Long Island Motor Parkway

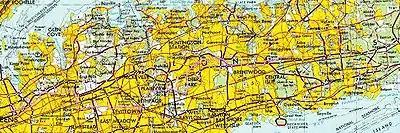
Map showing the Long Island Motor Parkway (in purple)

The Long Island Motor Parkway was a limited-access toll road, with access at a small number of toll booths, joined to local roads by short connector roads. Traffic could turn left between the parkway and connectors, crossing oncoming traffic, so it was not a controlled-access highway (or "freeway" as later defined by the federal government's Manual on Uniform Traffic Control Devices). Access points were: